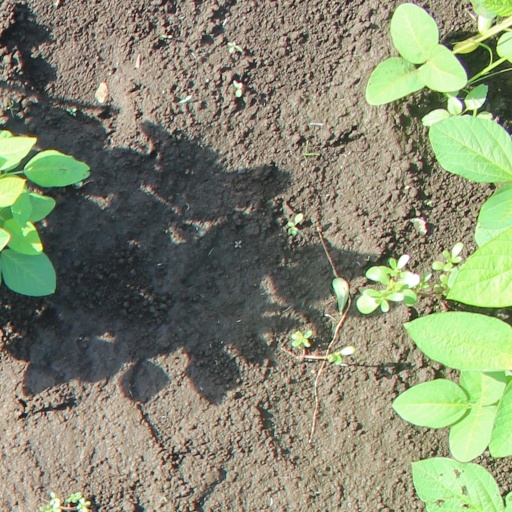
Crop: soybean